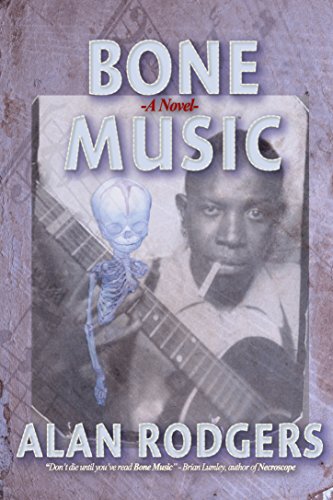
Bone Music
Category: Buy a Kindle
Review ...He captures the beauty and the horror of the old bluesmen, the terror and majesty of Heaven and Hell... -- Billie Sue Mosiman, author of Widow ...Rodgers’s Bone Music mixes suspense, horror, and magic to create a nerve-wracking and unique tale of music and terror. -- Matthew J. Costello, author of The Seventh Guest ...blends the hellish and horrific in perfect harmony. ...terror-filled trek across an entirely original yet hauntingly historic American dreamscape... -- Joseph A. Citro, author of Deus-X Alan Rodgers . . . uses simple and beautiful words to tell this complex and horrific story. Really weird! Don’t die until you’ve read Bone Music. -- Brian Lumley, author of Necroscope The highest praise one writer can give another is to say ‘I wish I’d written that book...’ -- George Alec Effinger, author of When Gravity Fails From Publishers Weekly Startling originality, a strong and rhythmic narrative voice, compelling characters and delightfully quirky metaphysics make this a noteworthy hardcover debut for Rodgers, author of New Life for the Dead and other paperback horror novels. In this apocalyptic tale rich in the mythos of the African-inspired religion of Santeria, the singing at his death by blues musician Robert Johnson of the legendary, forbidden song Judgment Day cracks the Eye of the World, allowing the forces of evil entree to the earth. Assorted blues singers, including Leadbelly, Ma Rainey, and even Elvis; mythic figures such as John Henry and Saint Peter; more mundane heroes and heroines such as musician Dan Alvarez and Lisa Henderson, a young girl who dies and returns to life?all have pivotal roles to play in saving the world. Well-realized settings range from contemporary New York City to Missouri and Mississippi in 1938; heaven and hell both come down to earth in modern New Orleans. Through colloquial prose that's strong and perfectly pitched, Rodgers combines elements of horror (sometimes graphic), fantasy and magical realism into a unique novel that's not only an occult standout but a captivating memoir of an important slice of American culture. Copyright 1995 Reed Business Information, Inc.
Features: A long time ago at the Crossroads, the great bluesman Robert Johnson sang “Judgment Day” and judgment did rain down upon the world. Now, a little girl named Lisa is the only hope for humanity’s redemption, but she and her mother Emma must face what happens when Lisa dies and comes back to life … again. Little Lisa and the greatest bluesmen of all time, from Leadbelly to Stevie Ray Vaughan, and even Dead Elvis, confront angels, demons, and voodoo powers before the ultimate showdown in the ultimate city of music, heaven and hell: New Orleans. This is an apocalyptic, supernatural, Southern Gothic horror novel that some of our best horror writers say they wished they had written. If you enjoy shows like The Walking Dead and Z-Nation, you will love Bone Music.This is a new author's edition of Bone Music, edited by the author's brother, Scott Rodgers....He captures the beauty and the horror of the old bluesmen, the terror and majesty of Heaven and Hell... -- Billie Sue Mosiman, author of Widow...Rodgers’s Bone Music mixes suspense, horror, and magic to create a nerve-wracking and unique tale of music and terror. -- Matthew J. Costello, author of The Seventh Guest...blends the hellish and horrific in perfect harmony. ...terror-filled trek across an entirely original yet hauntingly historic American dreamscape... -- Joseph A. Citro, author of Deus-XAlan Rodgers . . . uses simple and beautiful words to tell this complex and horrific story. Really weird! Don’t die until you’ve read Bone Music. -- Brian Lumley, author of NecroscopeThe highest praise one writer can give another is to say ‘I wish I’d written that book...’ -- George Alec Effinger, author of When Gravity Fails